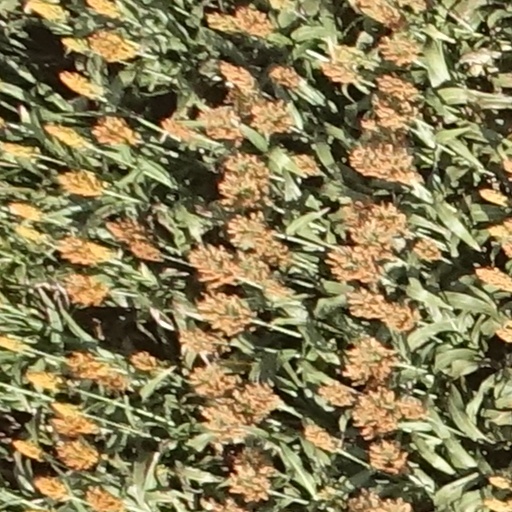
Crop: sorghum